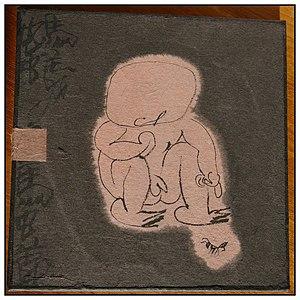
enfant et fourmi peintre ye xin
"Ye Xin （葉欣） est un peintre, graveur et calligraphe d'origine chinoise, né en 1953 à Pékin. Au début de la Révolution Culturelle, il est envoyé avec sa famille à Yangquan. Il travaille pendant huit ans dans une usine de tracteurs et pratique parallèlement le dessin et la gravure en tant que ""peintre ouvrier"". Après la révolution culturelle, il intègre l'Institut des Beaux Arts de Pékin, dont il est diplômé en 1982. Il entre ensuite aux éditions des Beaux Arts du Peuple à Pékin comme rédacteur-dessinateur de lianhuanhua, équivalent de nos bandes dessinées. Il est remarqué comme un des artistes qui renouvellent le genre en Chine Populaire au début des années 1980 par des cadrages audacieux et des planches composées de plusieurs cases. Il fait un premier séjour d'un an en France pour étudier la bande dessinée française. En 1985, il devient enseignant au département 'Bandes Dessinées et Estampes' de l'Institut Central des Beaux-Arts de Pékin.